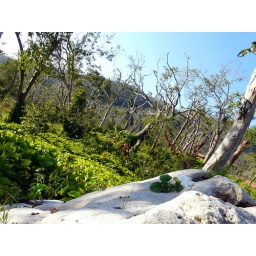
in the distance, a palm tree forest